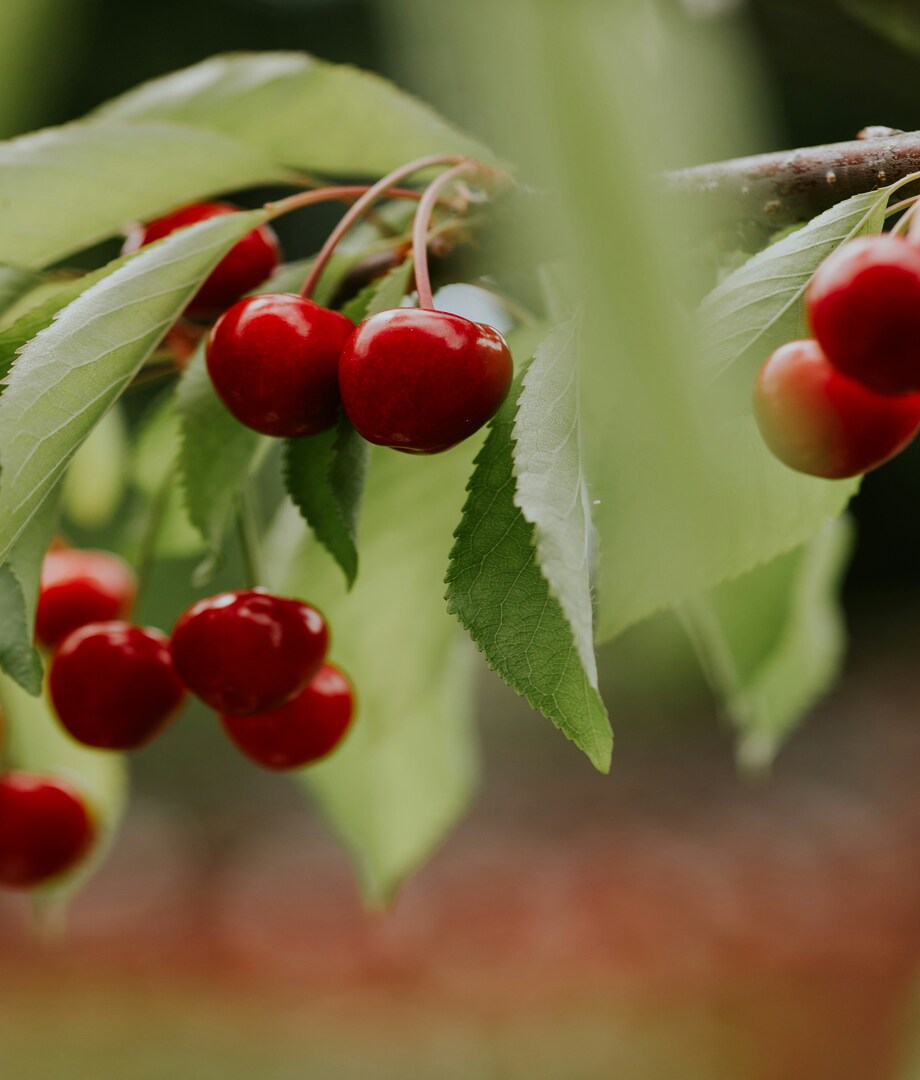
Label: cherry